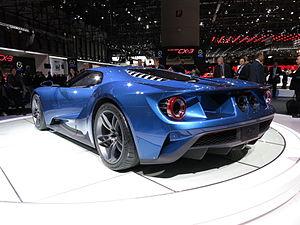
Salon international de l'automobile de Genève 2015